Mount Hope United Methodist Church

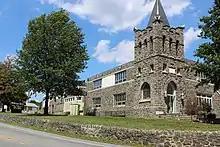
Mount Hope United Methodist Church - September 2017

Mount Hope United Methodist Church is a Methodist church built in 1807 in Aston Township, Delaware County, Pennsylvania, United States. It is located at 4020 Concord Road.